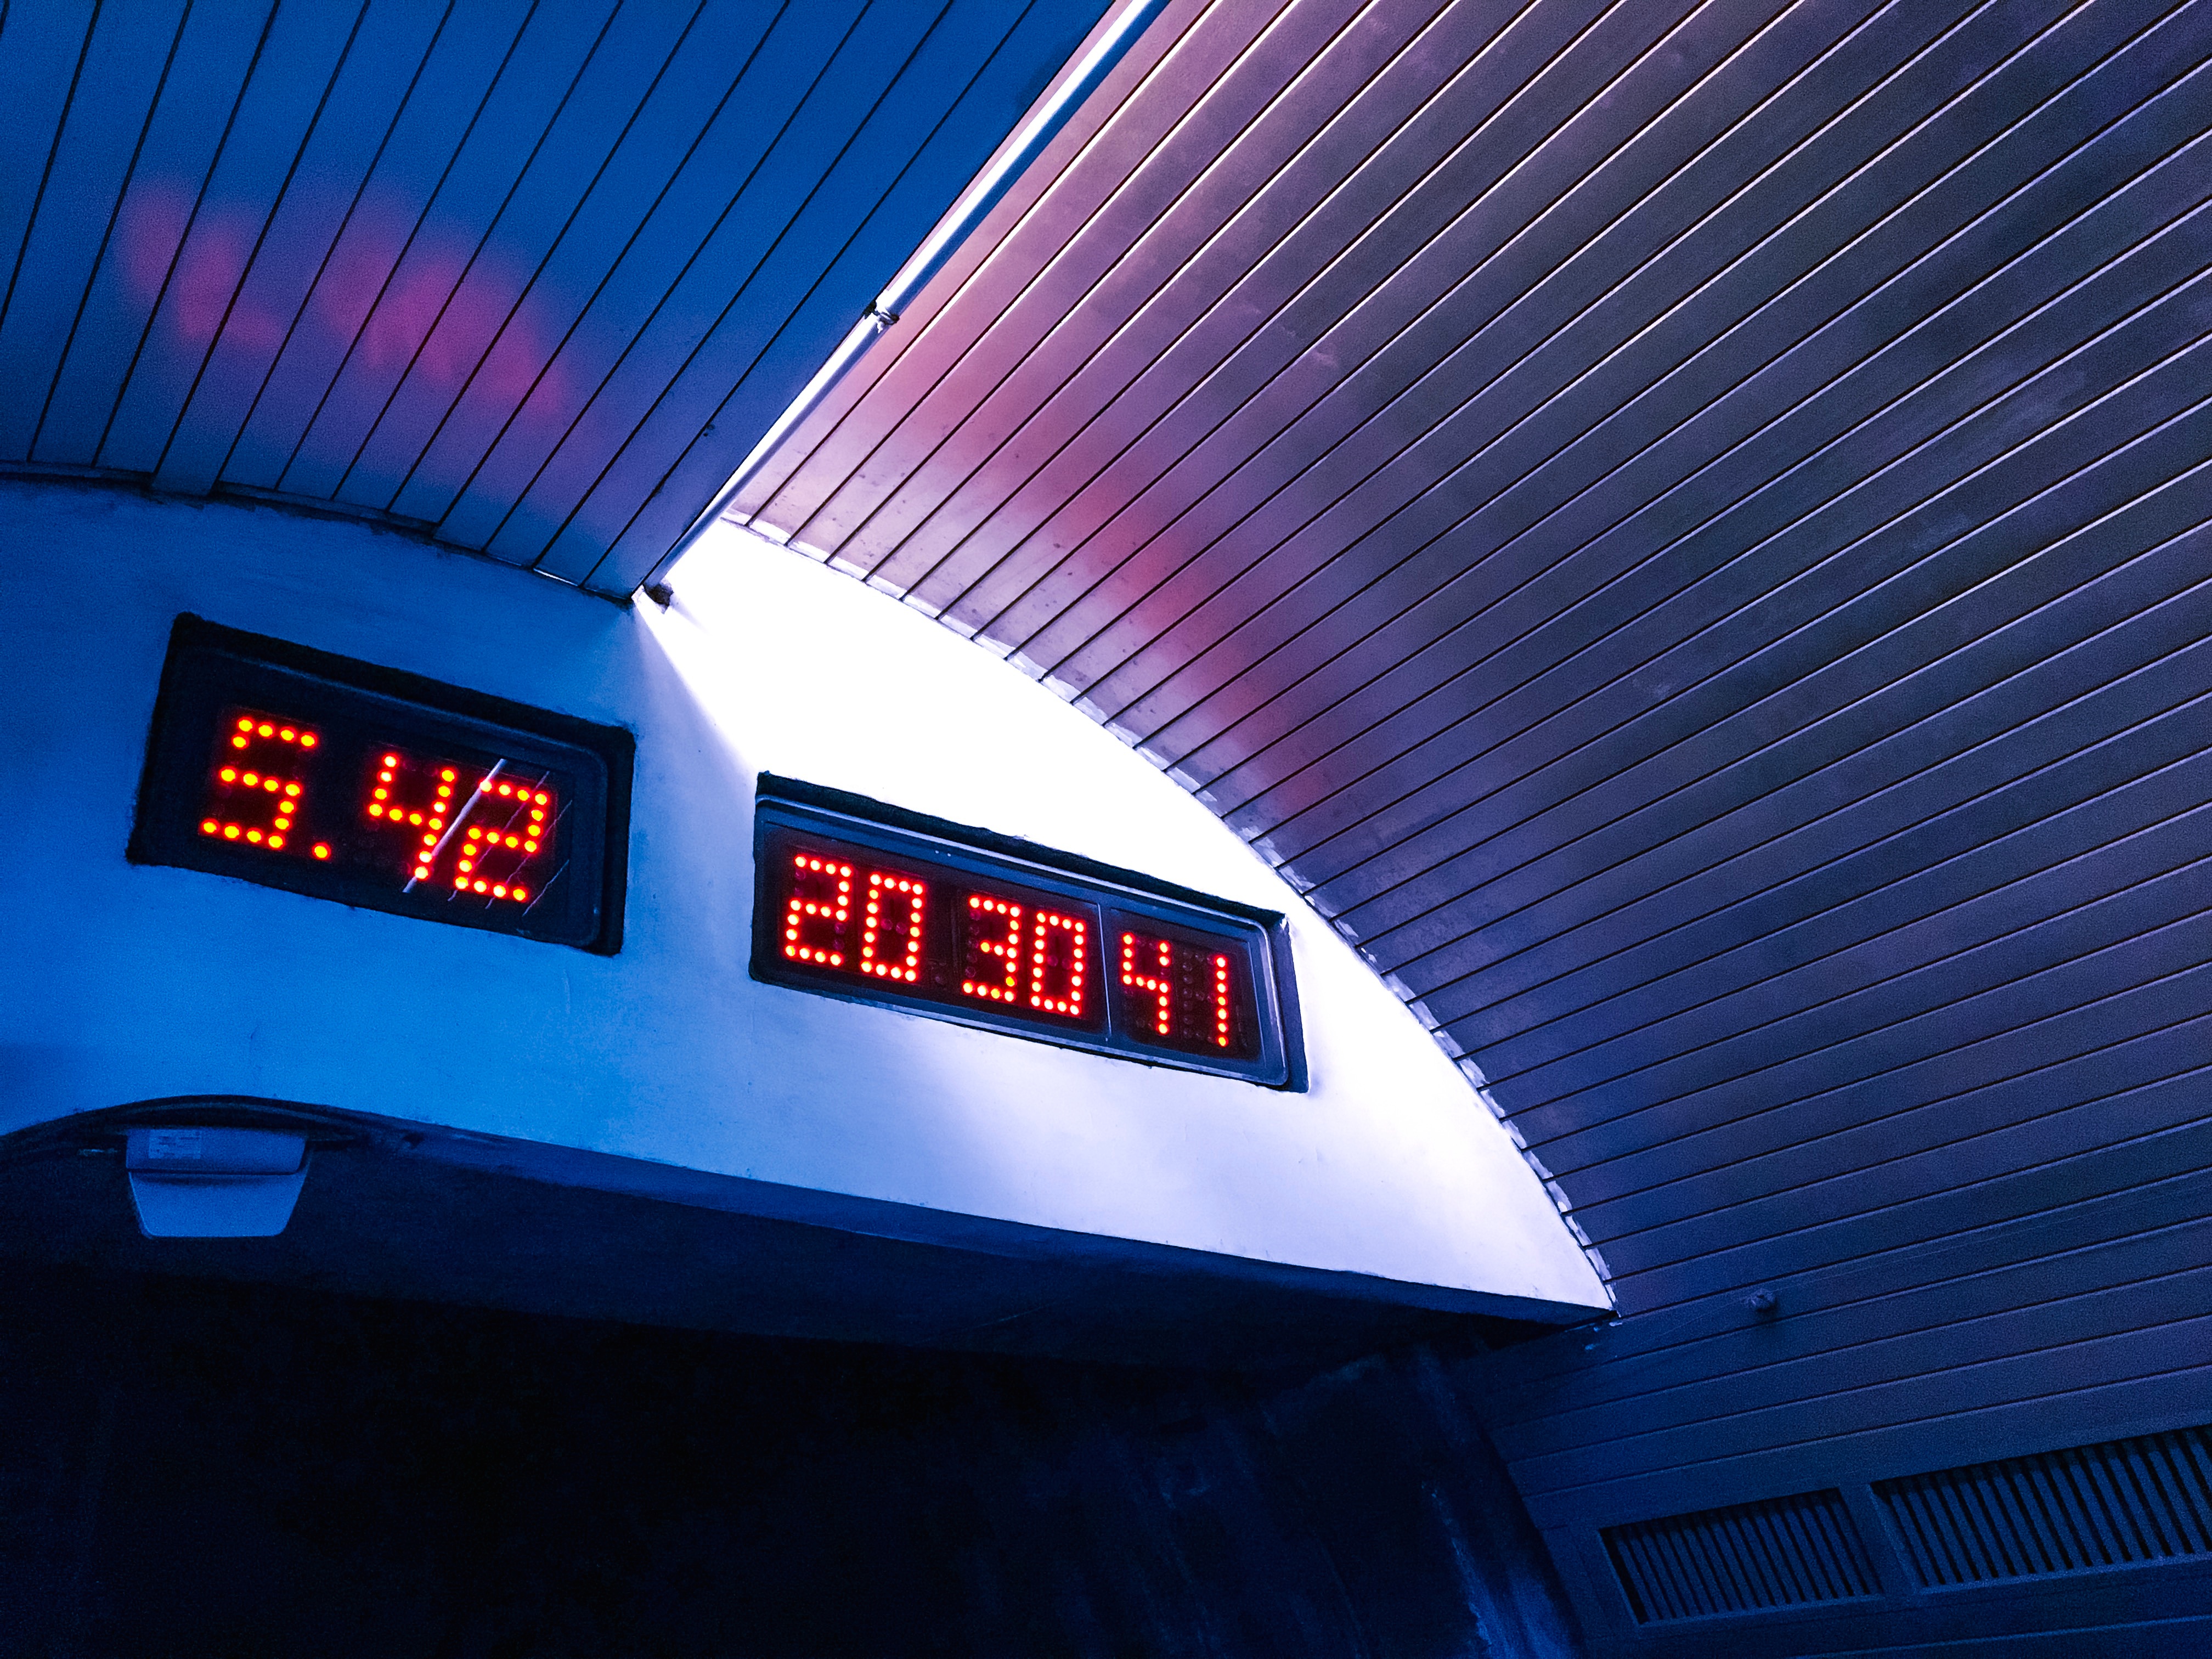
light, structure, night, blue, signage, stadium, shape, atmosphere of earth, sport venue